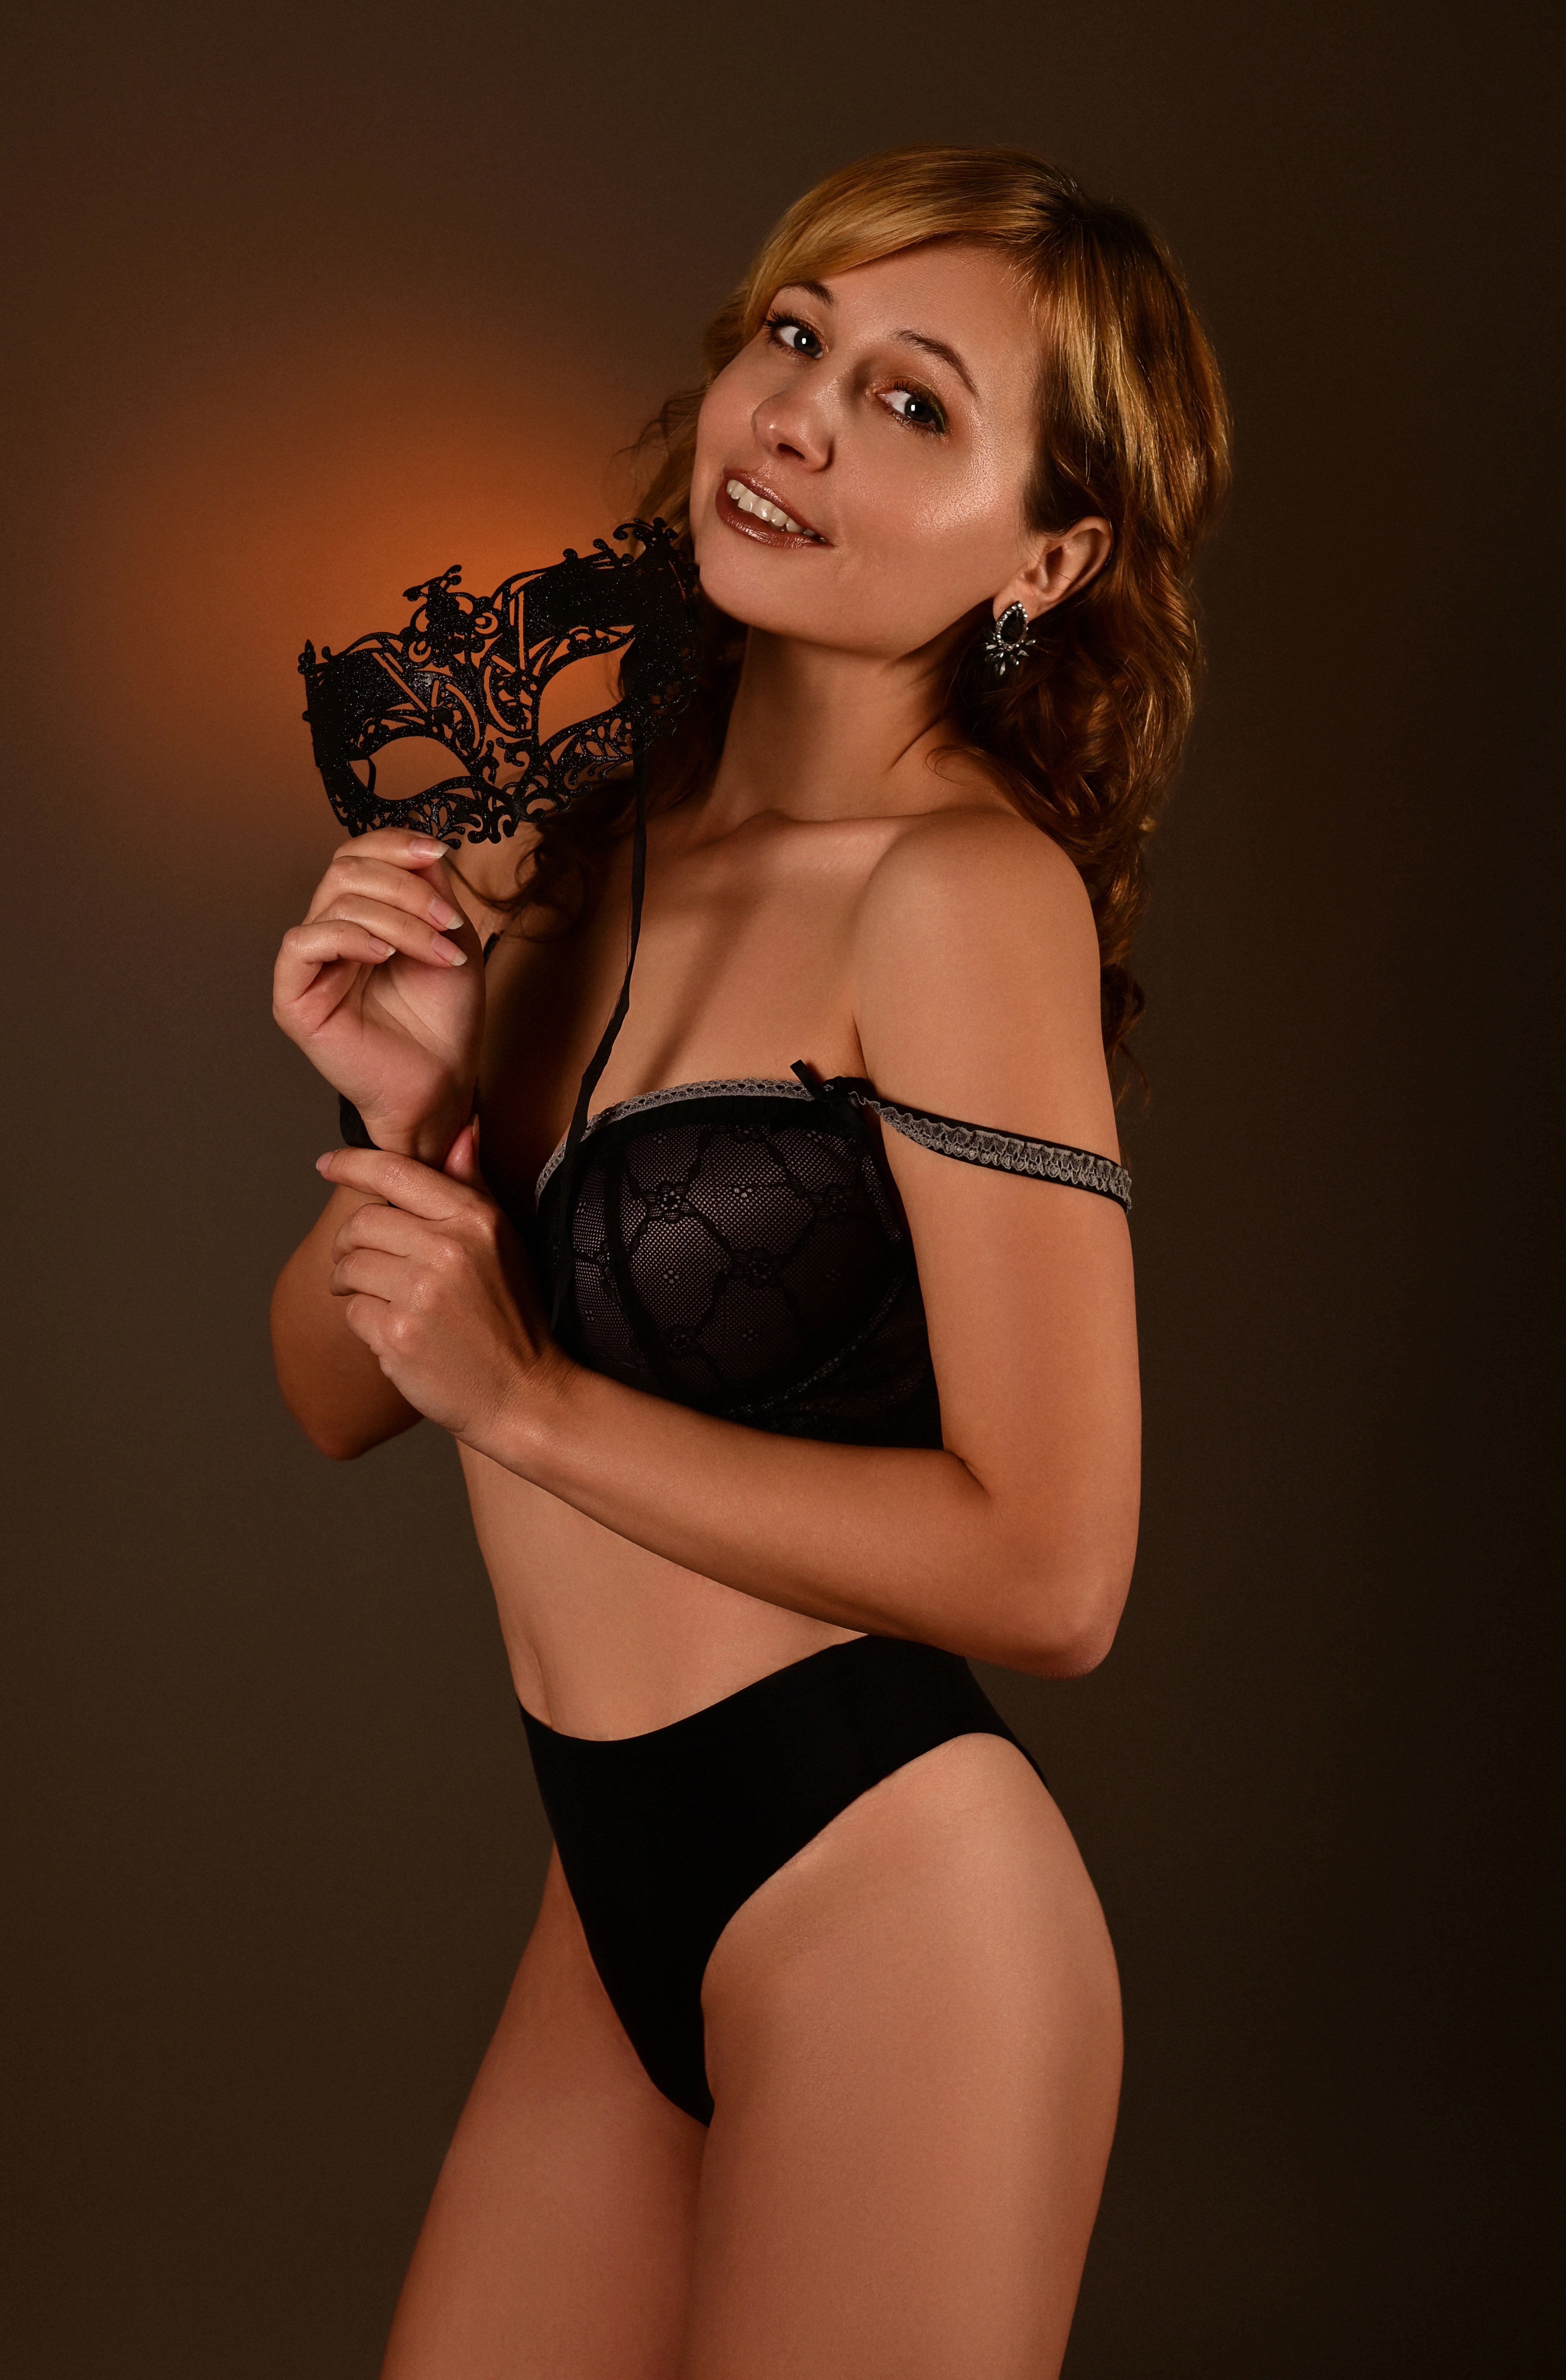
woman, hair, lip, hand, arm, lingerie top, stomach, human body, swimwear, flash photography, neck, waist, smile, thigh, gesture, brassiere, undergarment, chest, lingerie, knee, finger, underpants, trunk, abdomen, art model, black hair, beauty, elbow, swimsuit bottom, long hair, human leg, fetish model, swimsuit top, brown hair, navel, blond, fashion model, briefs, bikini, one piece swimsuit, thumb, sitting, fashion design, agent provocateur, flesh, photo shoot